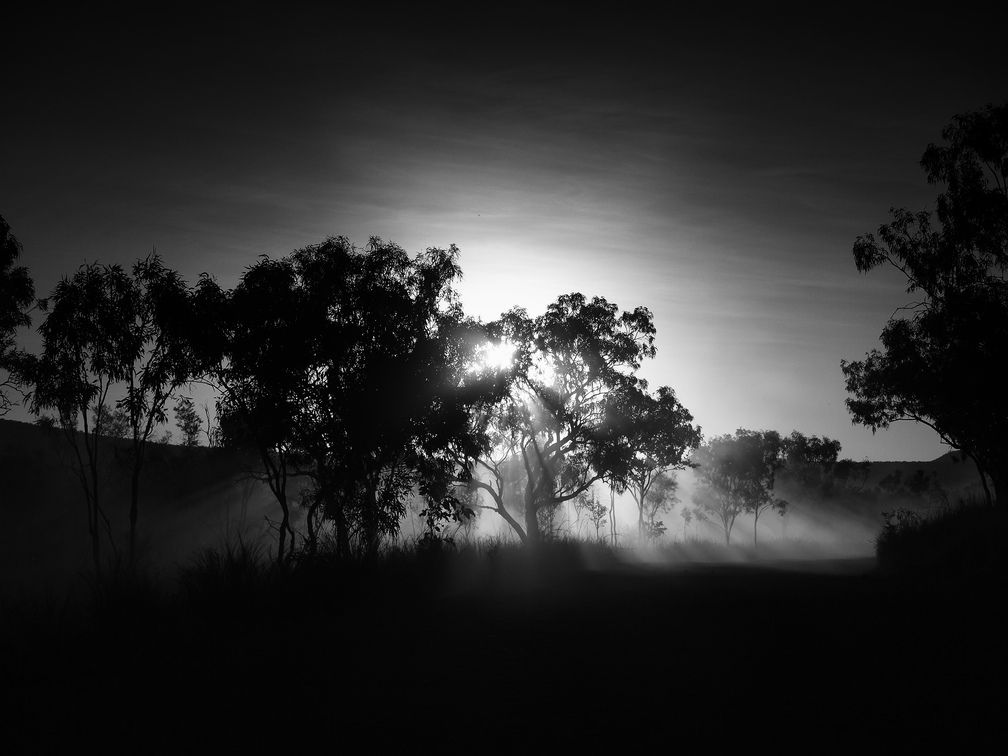
a Beautiful Sunset
this shot features a vegetation of land and trees, with the sunset showing behind the trees in a beautiful scenery.
this landscape was taken at eye level focusing on the tree with the sun behind it, the sun being centered makes it the focal point, the mood is nature while the color palette is black, white and grey.
Labels: Flare, Light, Sunlight, Plant, Vegetation, Tree, Nature, Outdoors, Sky, Silhouette, Landscape, Weather, Scenery, Land, Woodland, Rainforest, Jungle, Sunrise, Grove, Sunset, Fog, Sun, Mist
Camera: OLYMPUS IMAGING CORP. E-P1
Aperture: F10
Exposure: 1/1000 sec
ISO: 200
Focal length: 45.0 mm